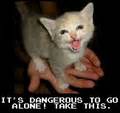
Label: cat